Soviet partisans in Finland

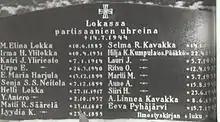
Memorial to the victims in Lokka

Twenty-one civilians were killed in the village of Lokka, Sodankylä, on 14 July 1944. The partisan group "Stalinets" attacked the village from three directions at 7:45 p.m. after one partisan had been caught nearby and fired at with a rifle by a Finnish civilian. The school building where the civilians were hiding was then set on fire by the partisans. The partisans shot at people who tried to help them escape the burning structure through a window. Hilja Kumpula and five of her children perished in the fire, the youngest of whom was a one-month-old baby. The detachment managed to escape unharmed before units of the Finnish Army could reach them. Gennady Kupriyanov, who was leading the partisan activity, claimed in his report that the village was a "heavily fortified garrison". In reality, the NKVD had accurate intelligence on the village and the partisans had been monitoring it for days, knowing it had no combatants.